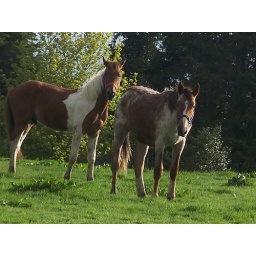
There are 2 horses in the field beside our house.